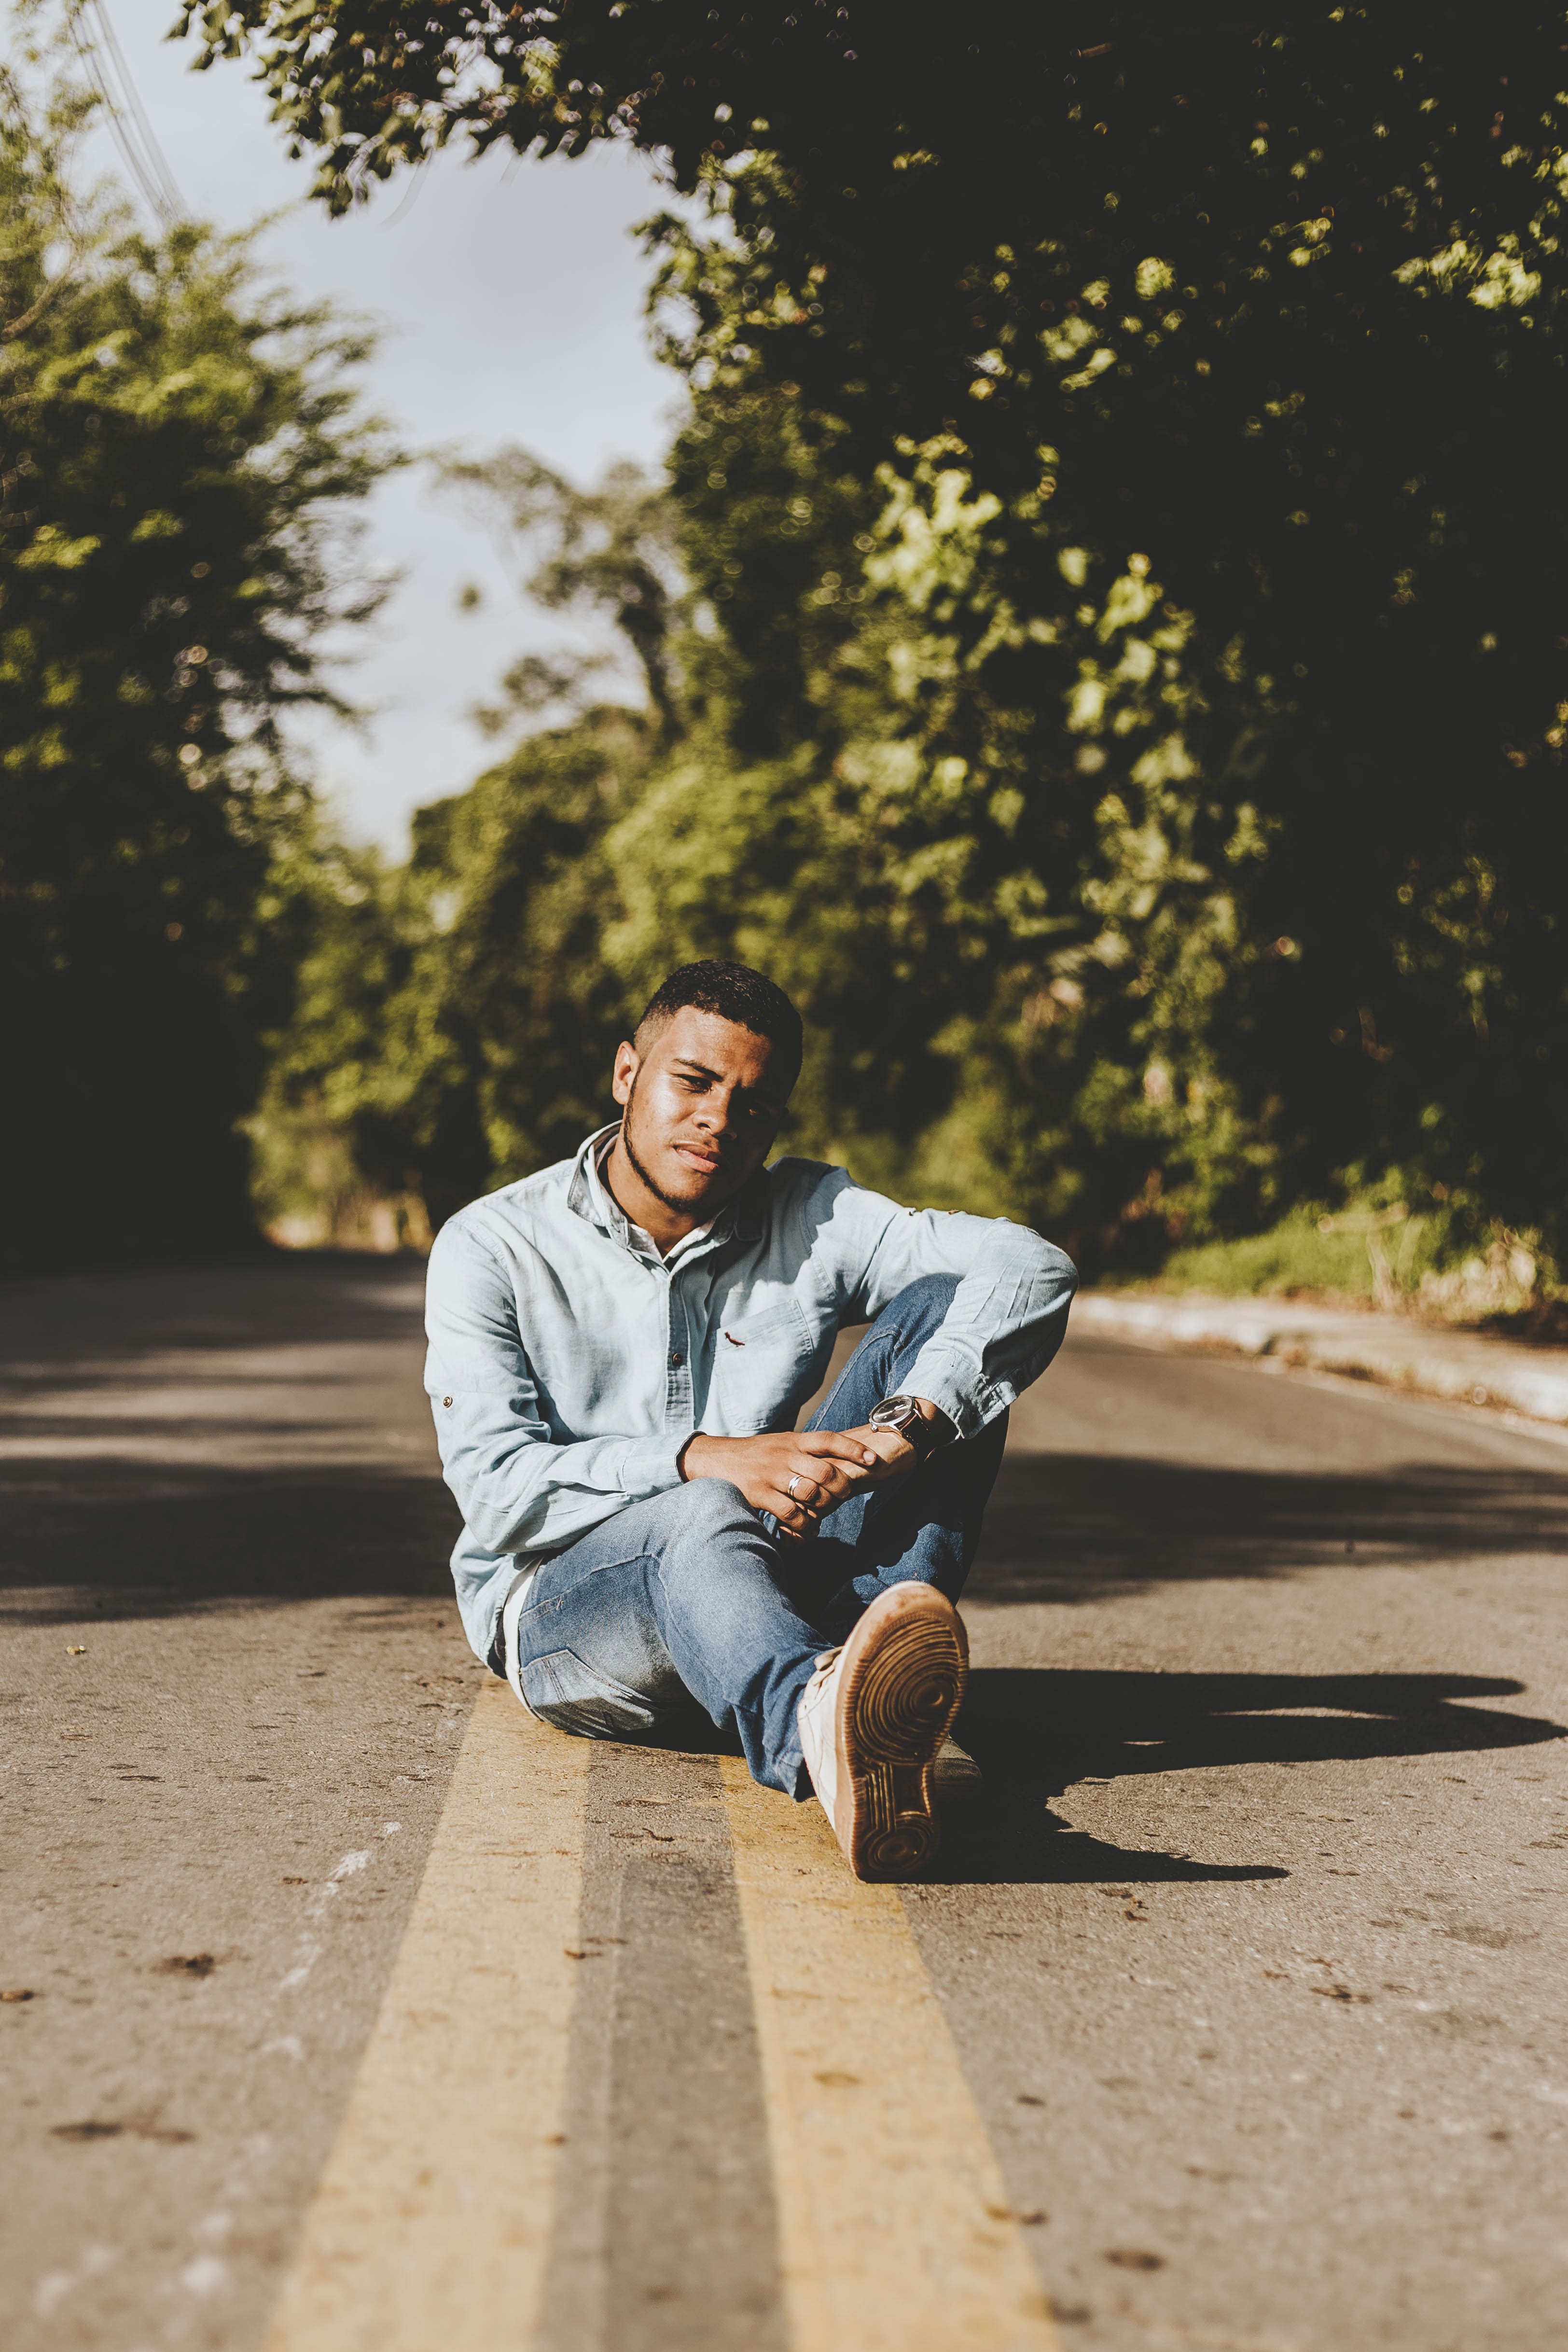
photograph, sitting, male, photography, cool, tree, gentleman, suit, jeans, outerwear, footwear, denim, leisure, portrait photography, photo shoot, blazer, shoe, road, street fashion, jacket, formal wear, street